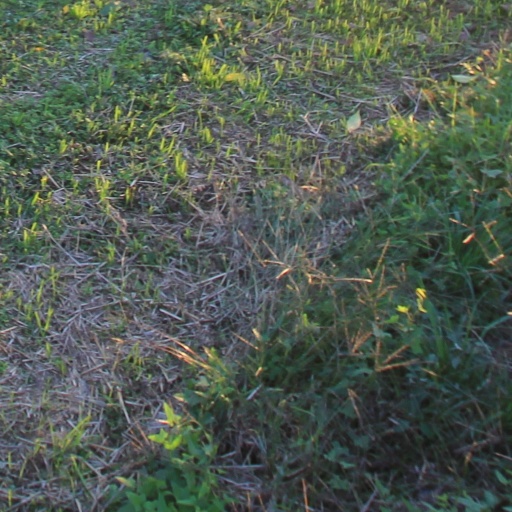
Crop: grape